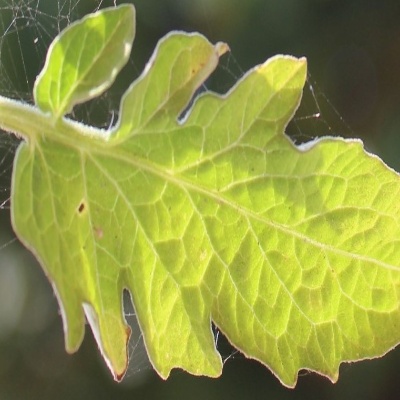
Crop: Tomato
Condition: leaf blight